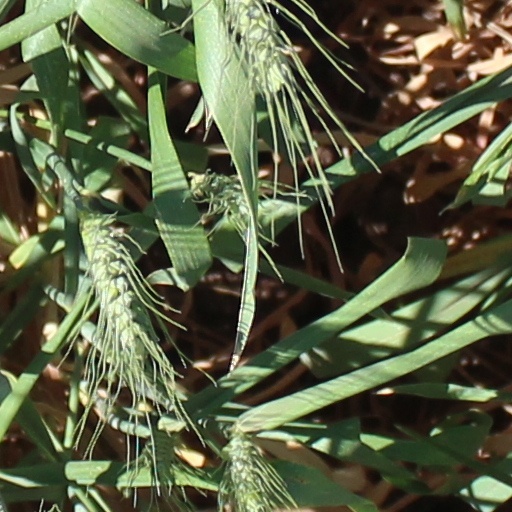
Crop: wheat